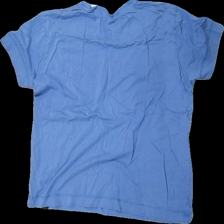
View: back
Type: T-shirt
Category: Men
Brand: Not in the list
Brand text on label: jockey europe
Colors: Blue
Material: 62% bomull 38% viskos
Pattern: Logo print
Cut: C-collar
Size: M
Season: All
Damage: nopprigt
Damage location: middle center
Damage 2: nopprigt
Damage 2 location: middle center
Price range: <50
Recommended usage: Recycle
Description: blå t-shirt